Gelsenkirchen-Bismarck–Winterswijk railway

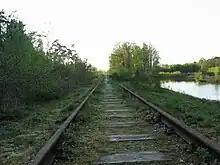
Line between Winterswijk and Borken

At the beginning of the First World War, cross-border traffic between Burlo and Winterswijk was stopped, but it was restored in the late 1920s. At the beginning of the Second World War, passenger services were finally abandoned, while the last freight train ran on 30 September 1979. The Dutch part of the track was declared a nature reserve, making its reopening difficult.